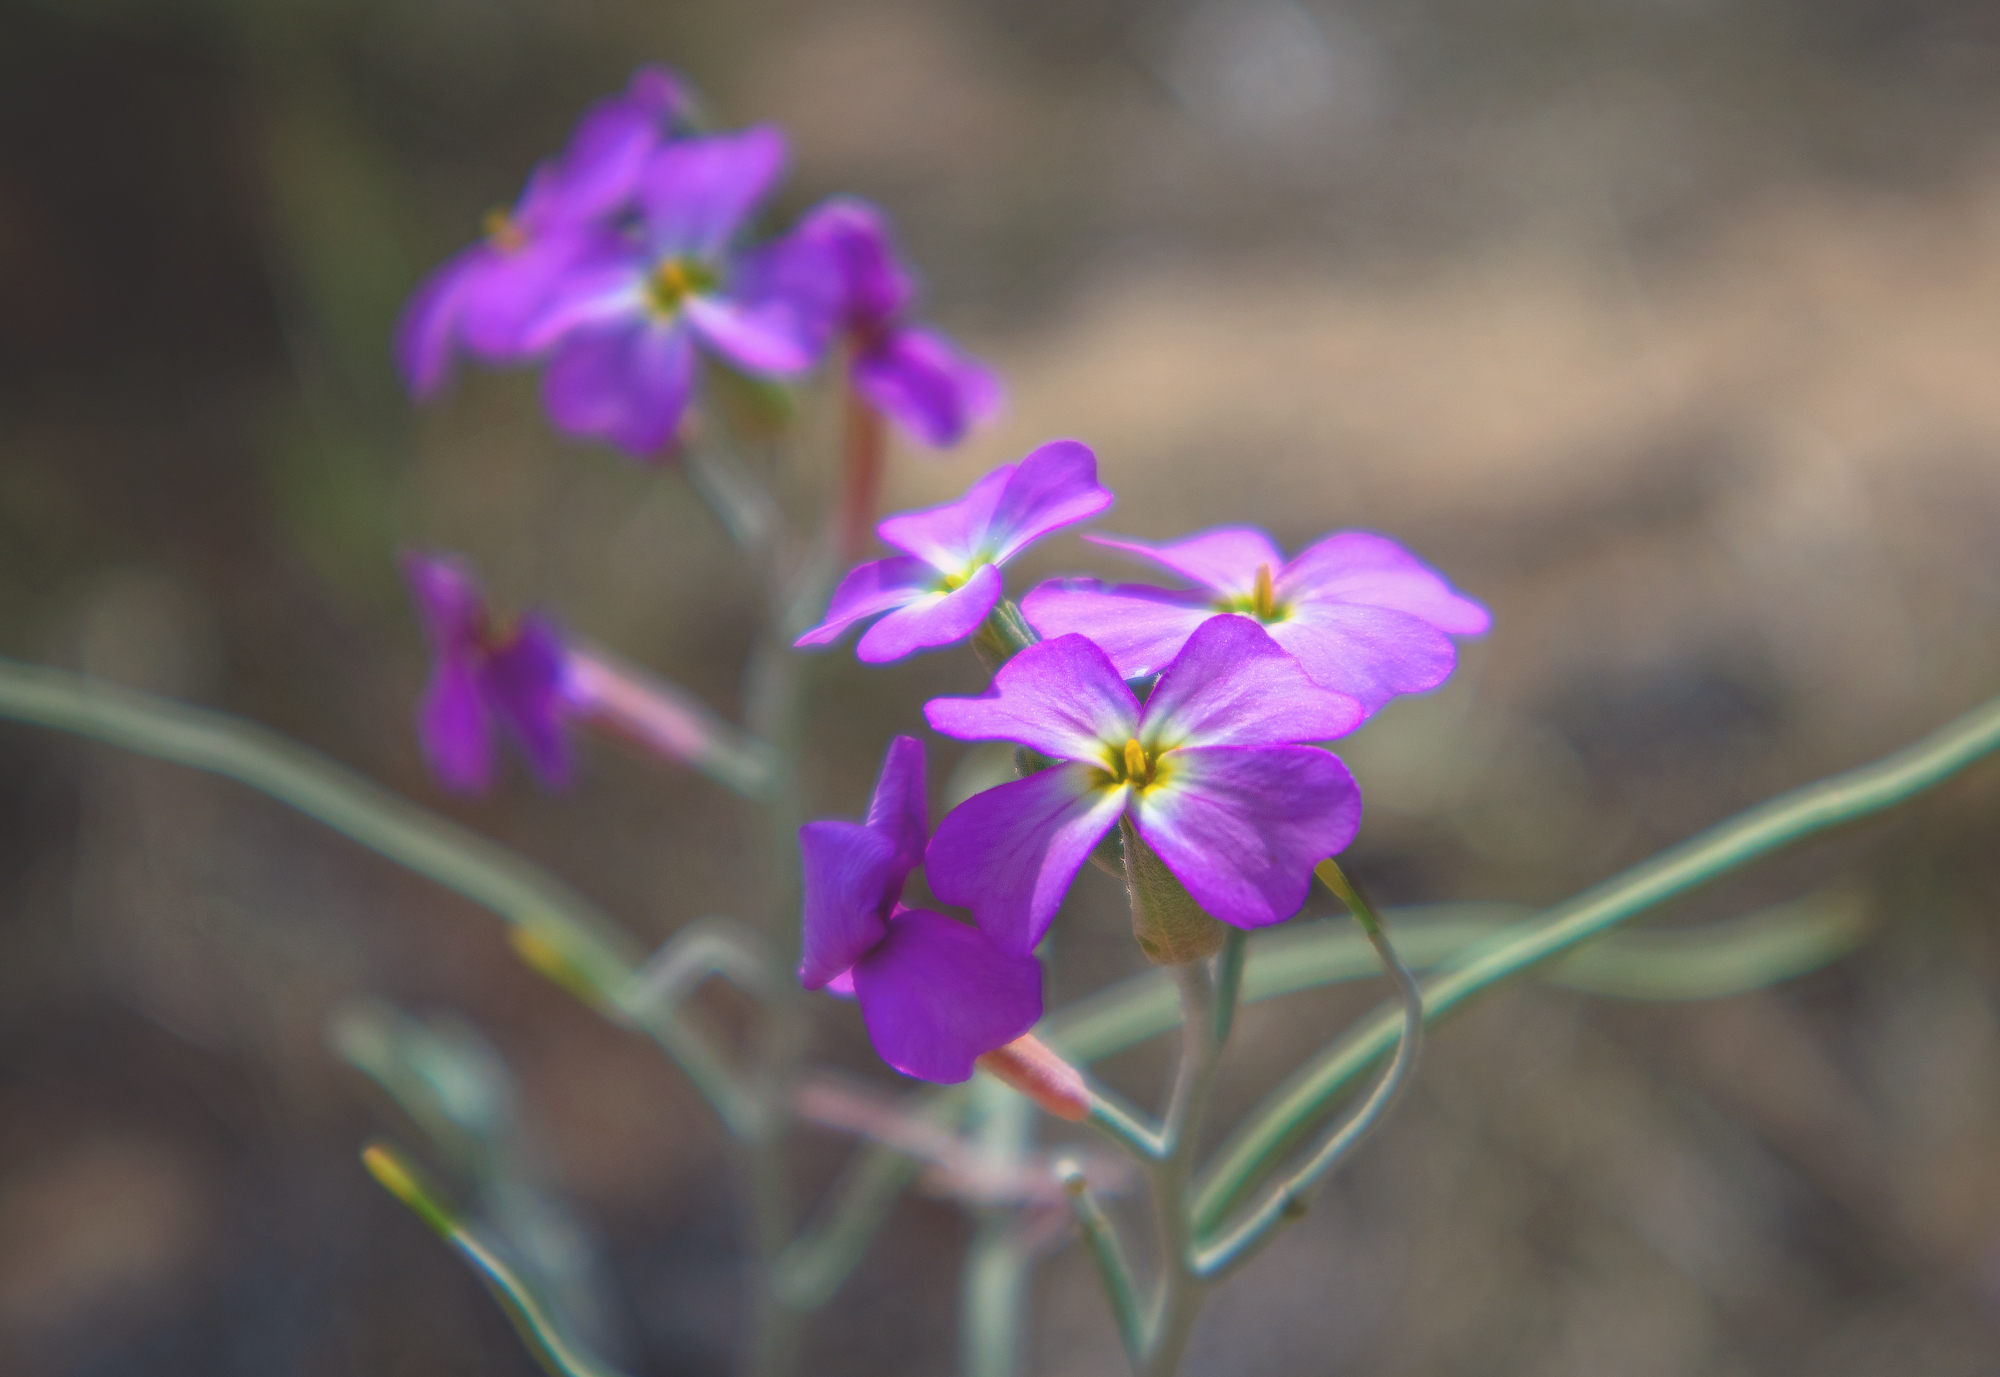
Malcolmia, flower, flowering plant, petal, plant, wildflower, terrestrial plant, wallflower, wood sorrel family, mustard and cabbage family, aubretia, violet family